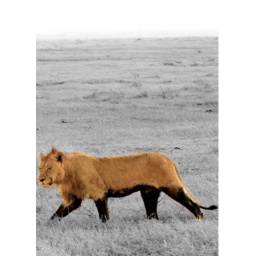
Black and white bakground with lion in forefront